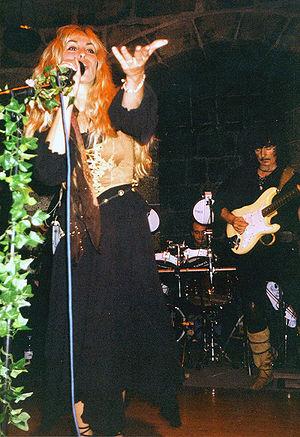
Blackmore's Night est un groupe de folk rock britannique. Le style musical du groupe est d'inspiration médiévale. Il est formé en 1997 par le guitariste Ritchie Blackmore et par sa femme, la chanteuse Candice Night. Le groupe se produit régulièrement en concert dans des festivals de musique médiévales et renaissance, ou dans des lieux historiques.